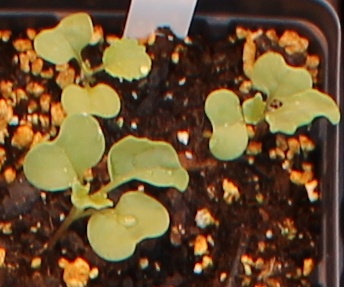
Label: Canola